He Ain't wit Me Now (Tho)

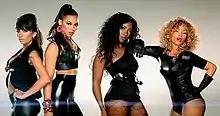
The video seems to borrow aspects from Madonna's 1995 music video "Human Nature", in the concept of fashion and choreography used.

The music video for the single was released on May 22, 2009, revolving around the girls dressed in black costumes, dancing to the song in high spirit. The video begins with all the girls walking to the front of the frame wearing tight latex outfits. As the bass of the song increases the camera begins to shake and ceases whenever the base or vocals aren't as loud. The girls are later shown in full-length dancing, until the first verse starts. During Lyndriette's verse she is shown lying down in a large black square frame which cuts between her being in the frame by herself or with men or ladies of the group in it. The music video continues with each girl on top of a square figure during their verse. Seven and Audra pose in a white square frame that is standing up, and Brave sings her verse on top of a box that is being spun around by men as she keeps her face towards the camera. The music video ends with the girls walking away from the first shot as the lights close.